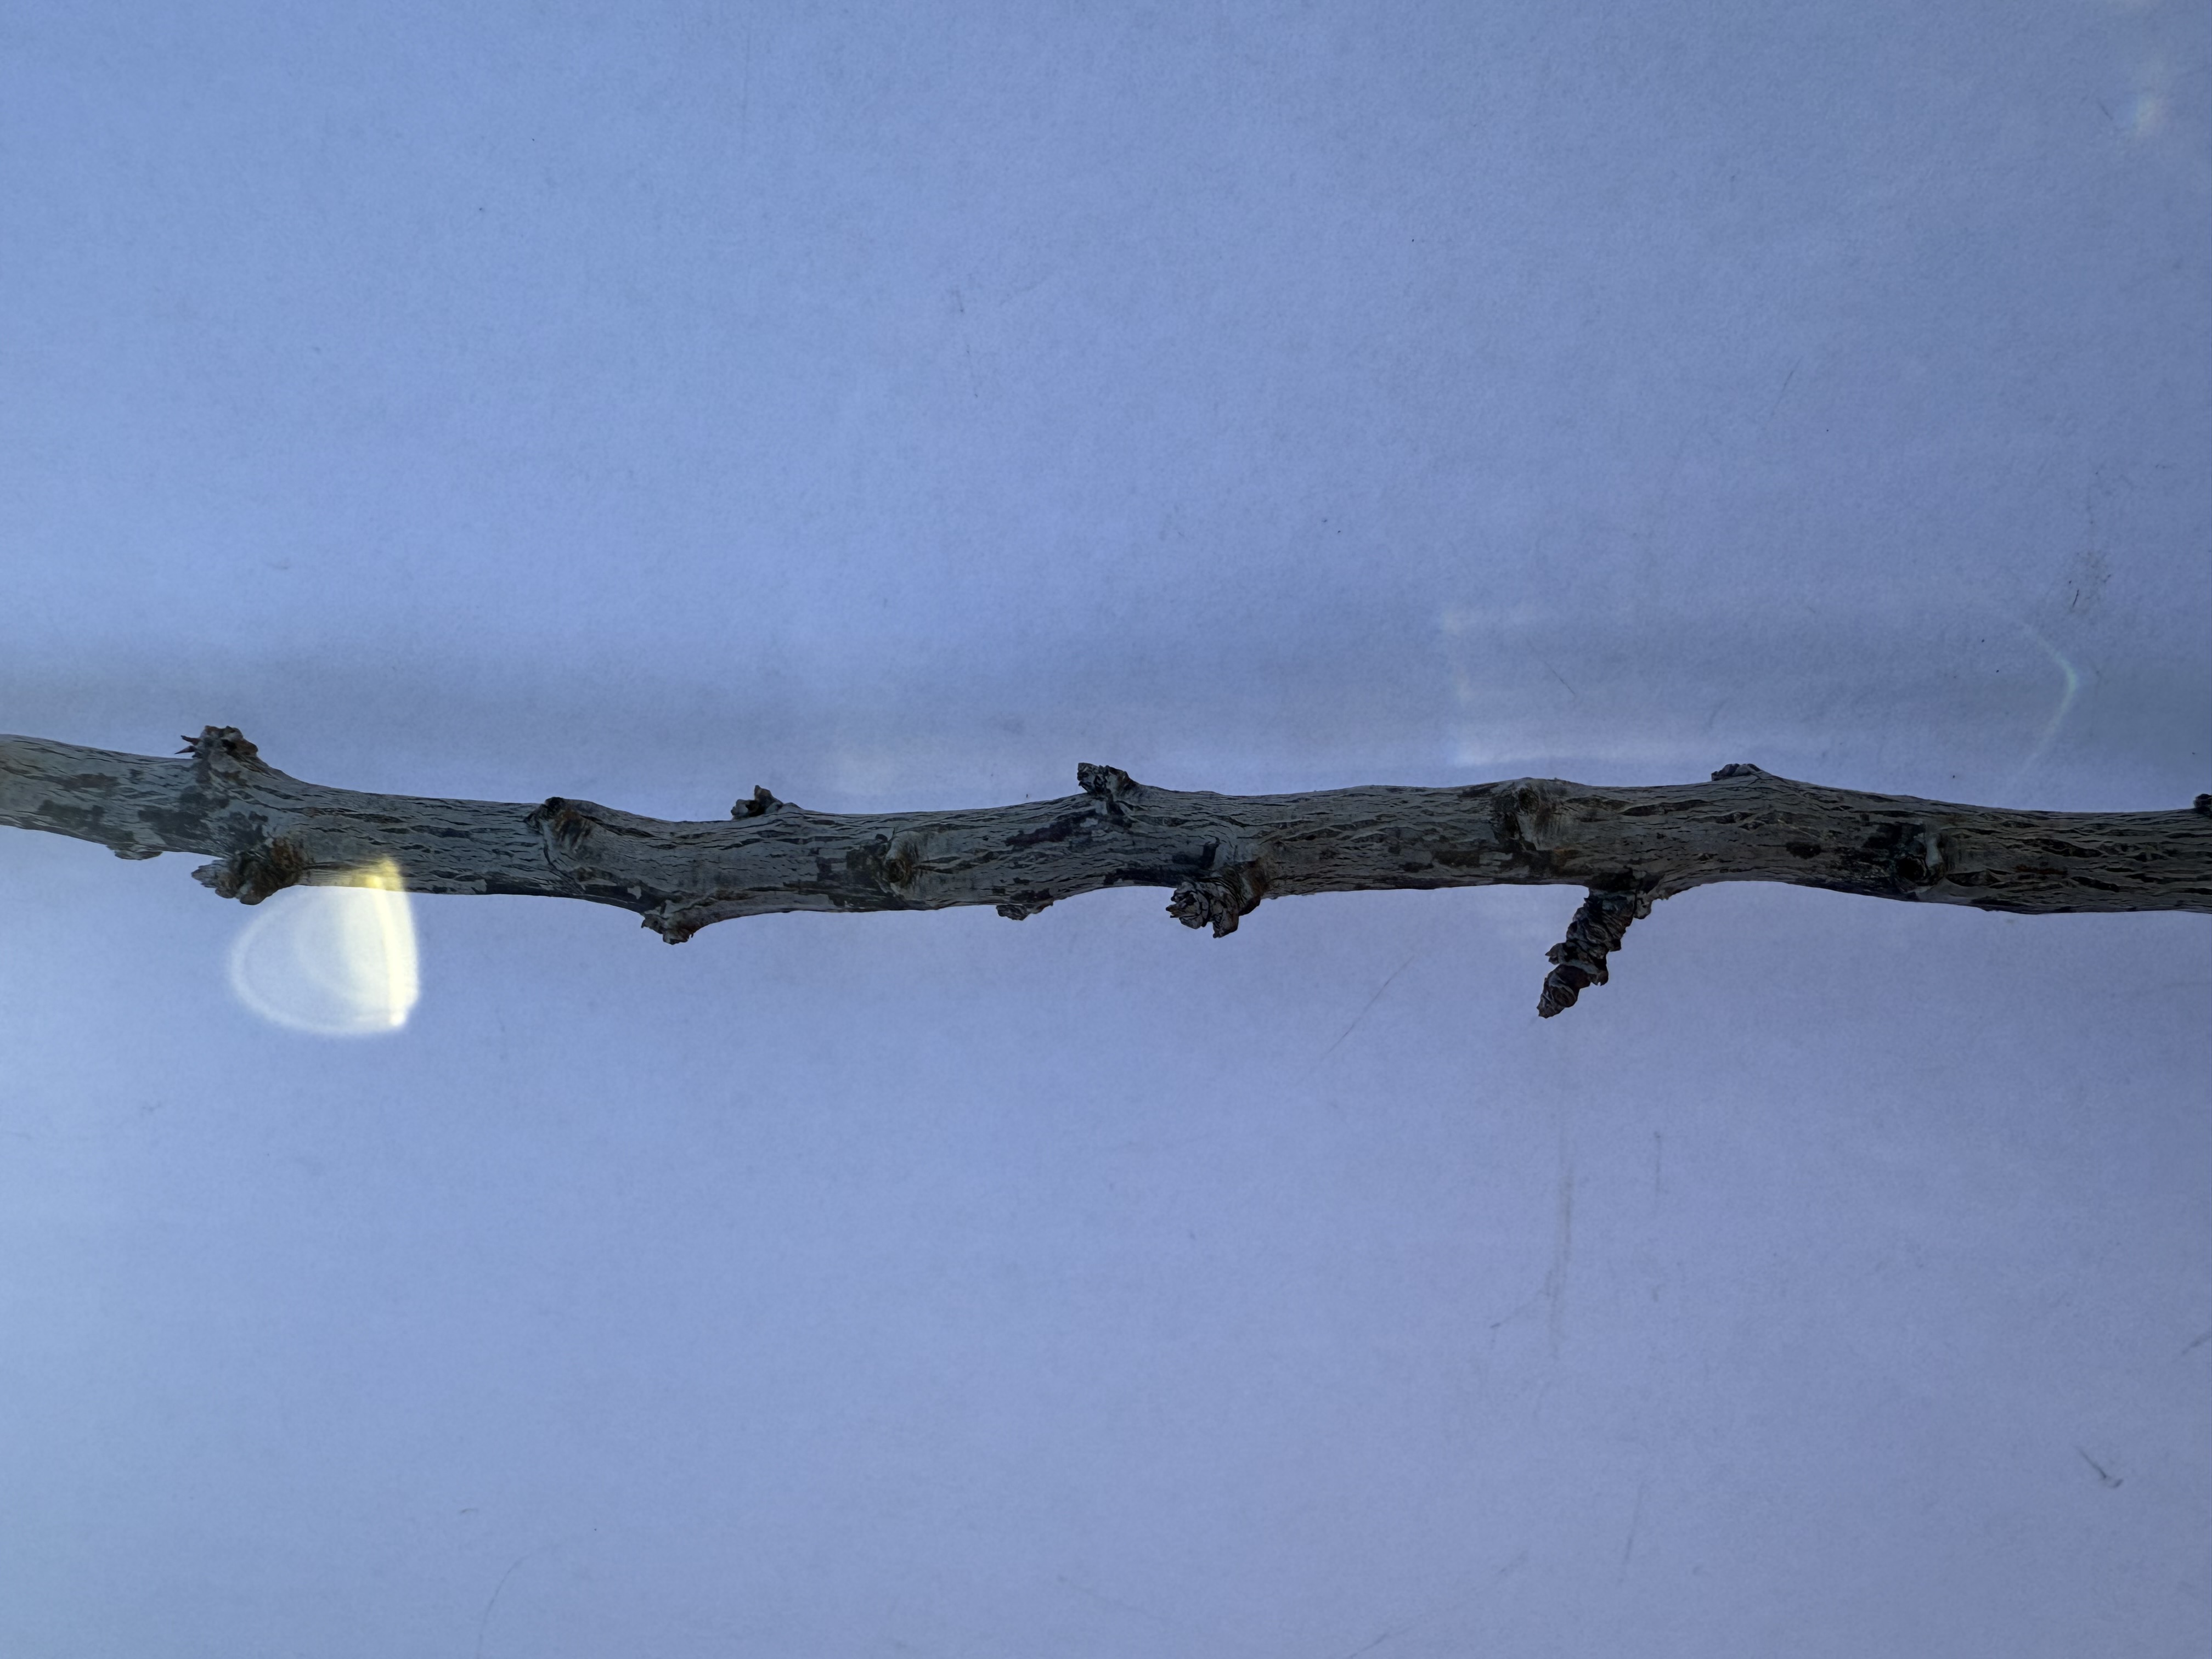
Variety: Black Splendor Plum